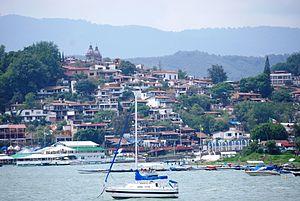
Valle de Bravo est une commune mexicaine de l'État de Mexico, située a 156 kilomètres au sud-ouest de la ville de Mexico. Elle reçoit son nom de San Francisco del Valle et du général don Nicolás Bravo, défenseur du Château de Chapultepec lors de la célèbre bataille des "Niños Héroes". Valle de Bravo reçoit le titre de ville typique en 1971 et de village magique en 2005.
Selon le site officiel du Secrétariat du Tourisme, en juin 2019 le Mexique comptait 121 pueblos mágicos répartis dans 31 états de la fédération.